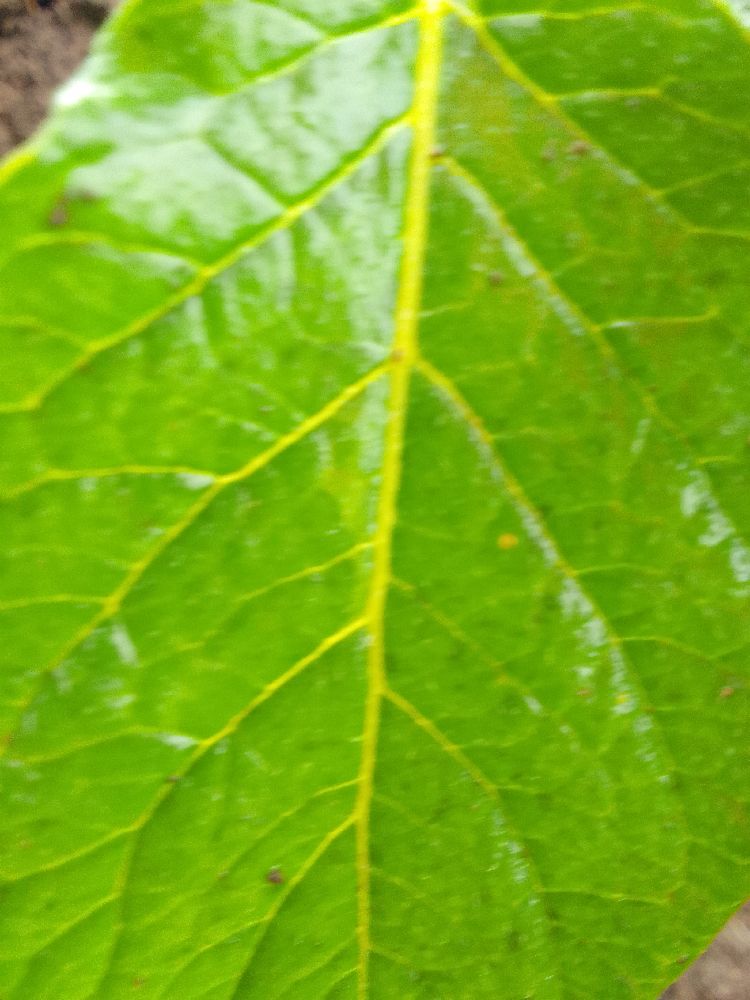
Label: Healthy